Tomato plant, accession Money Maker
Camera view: bottom (45 deg); turntable rotation: 330 degrees
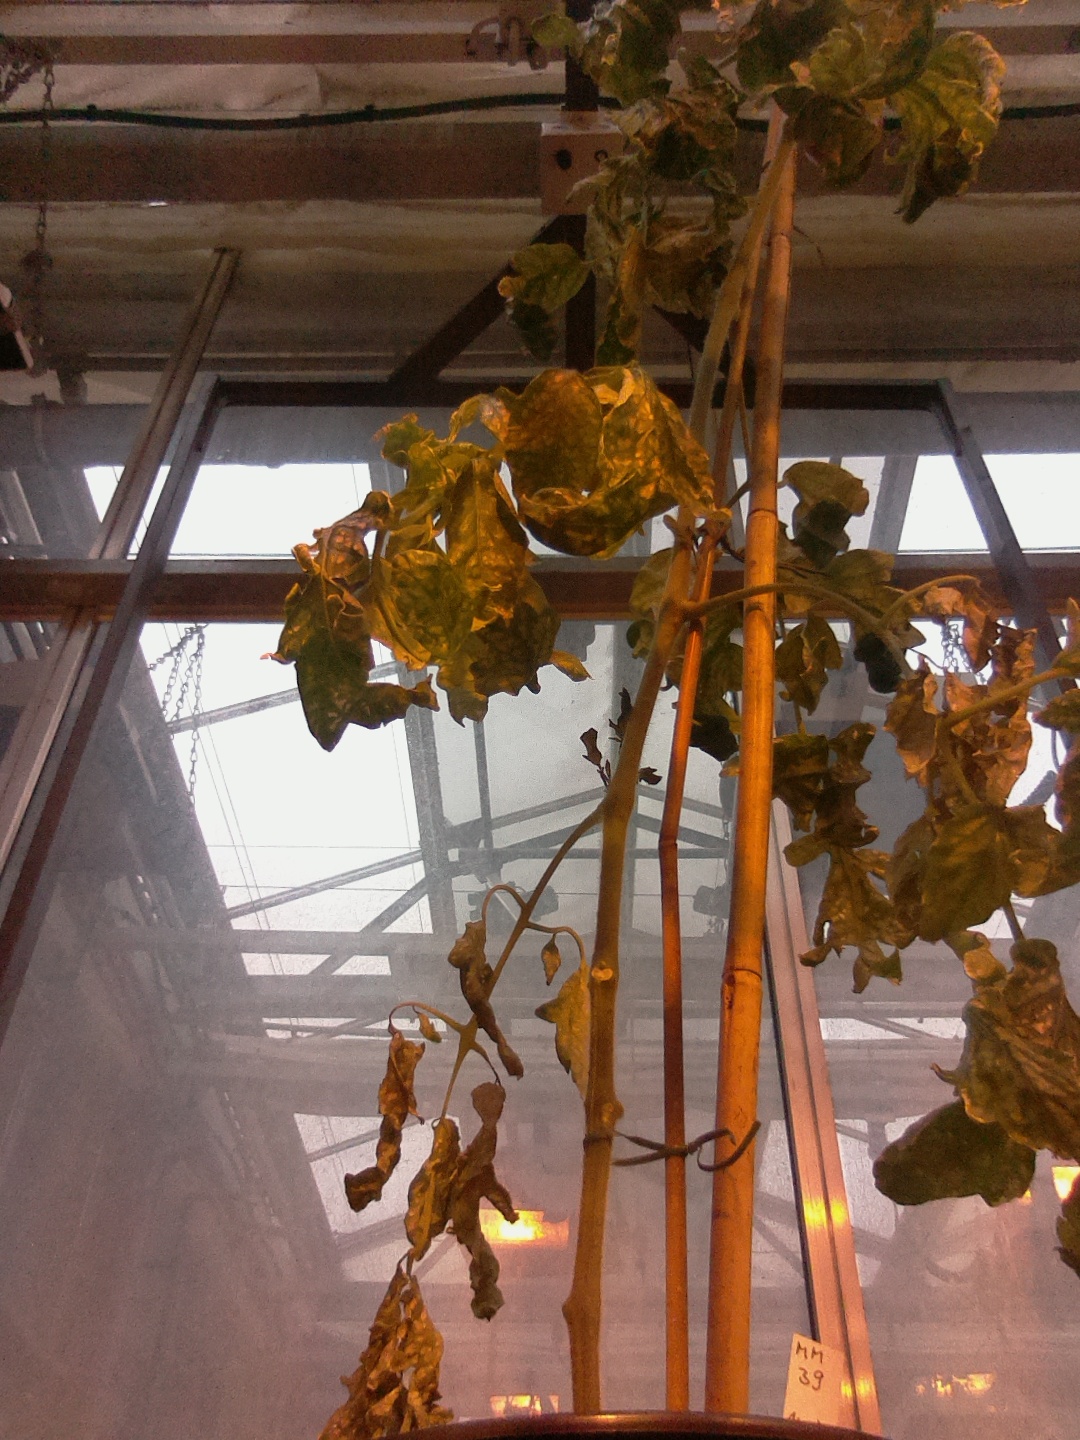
BBCH growth stage 80: fruits start showing typical ripe color (orange -> red)